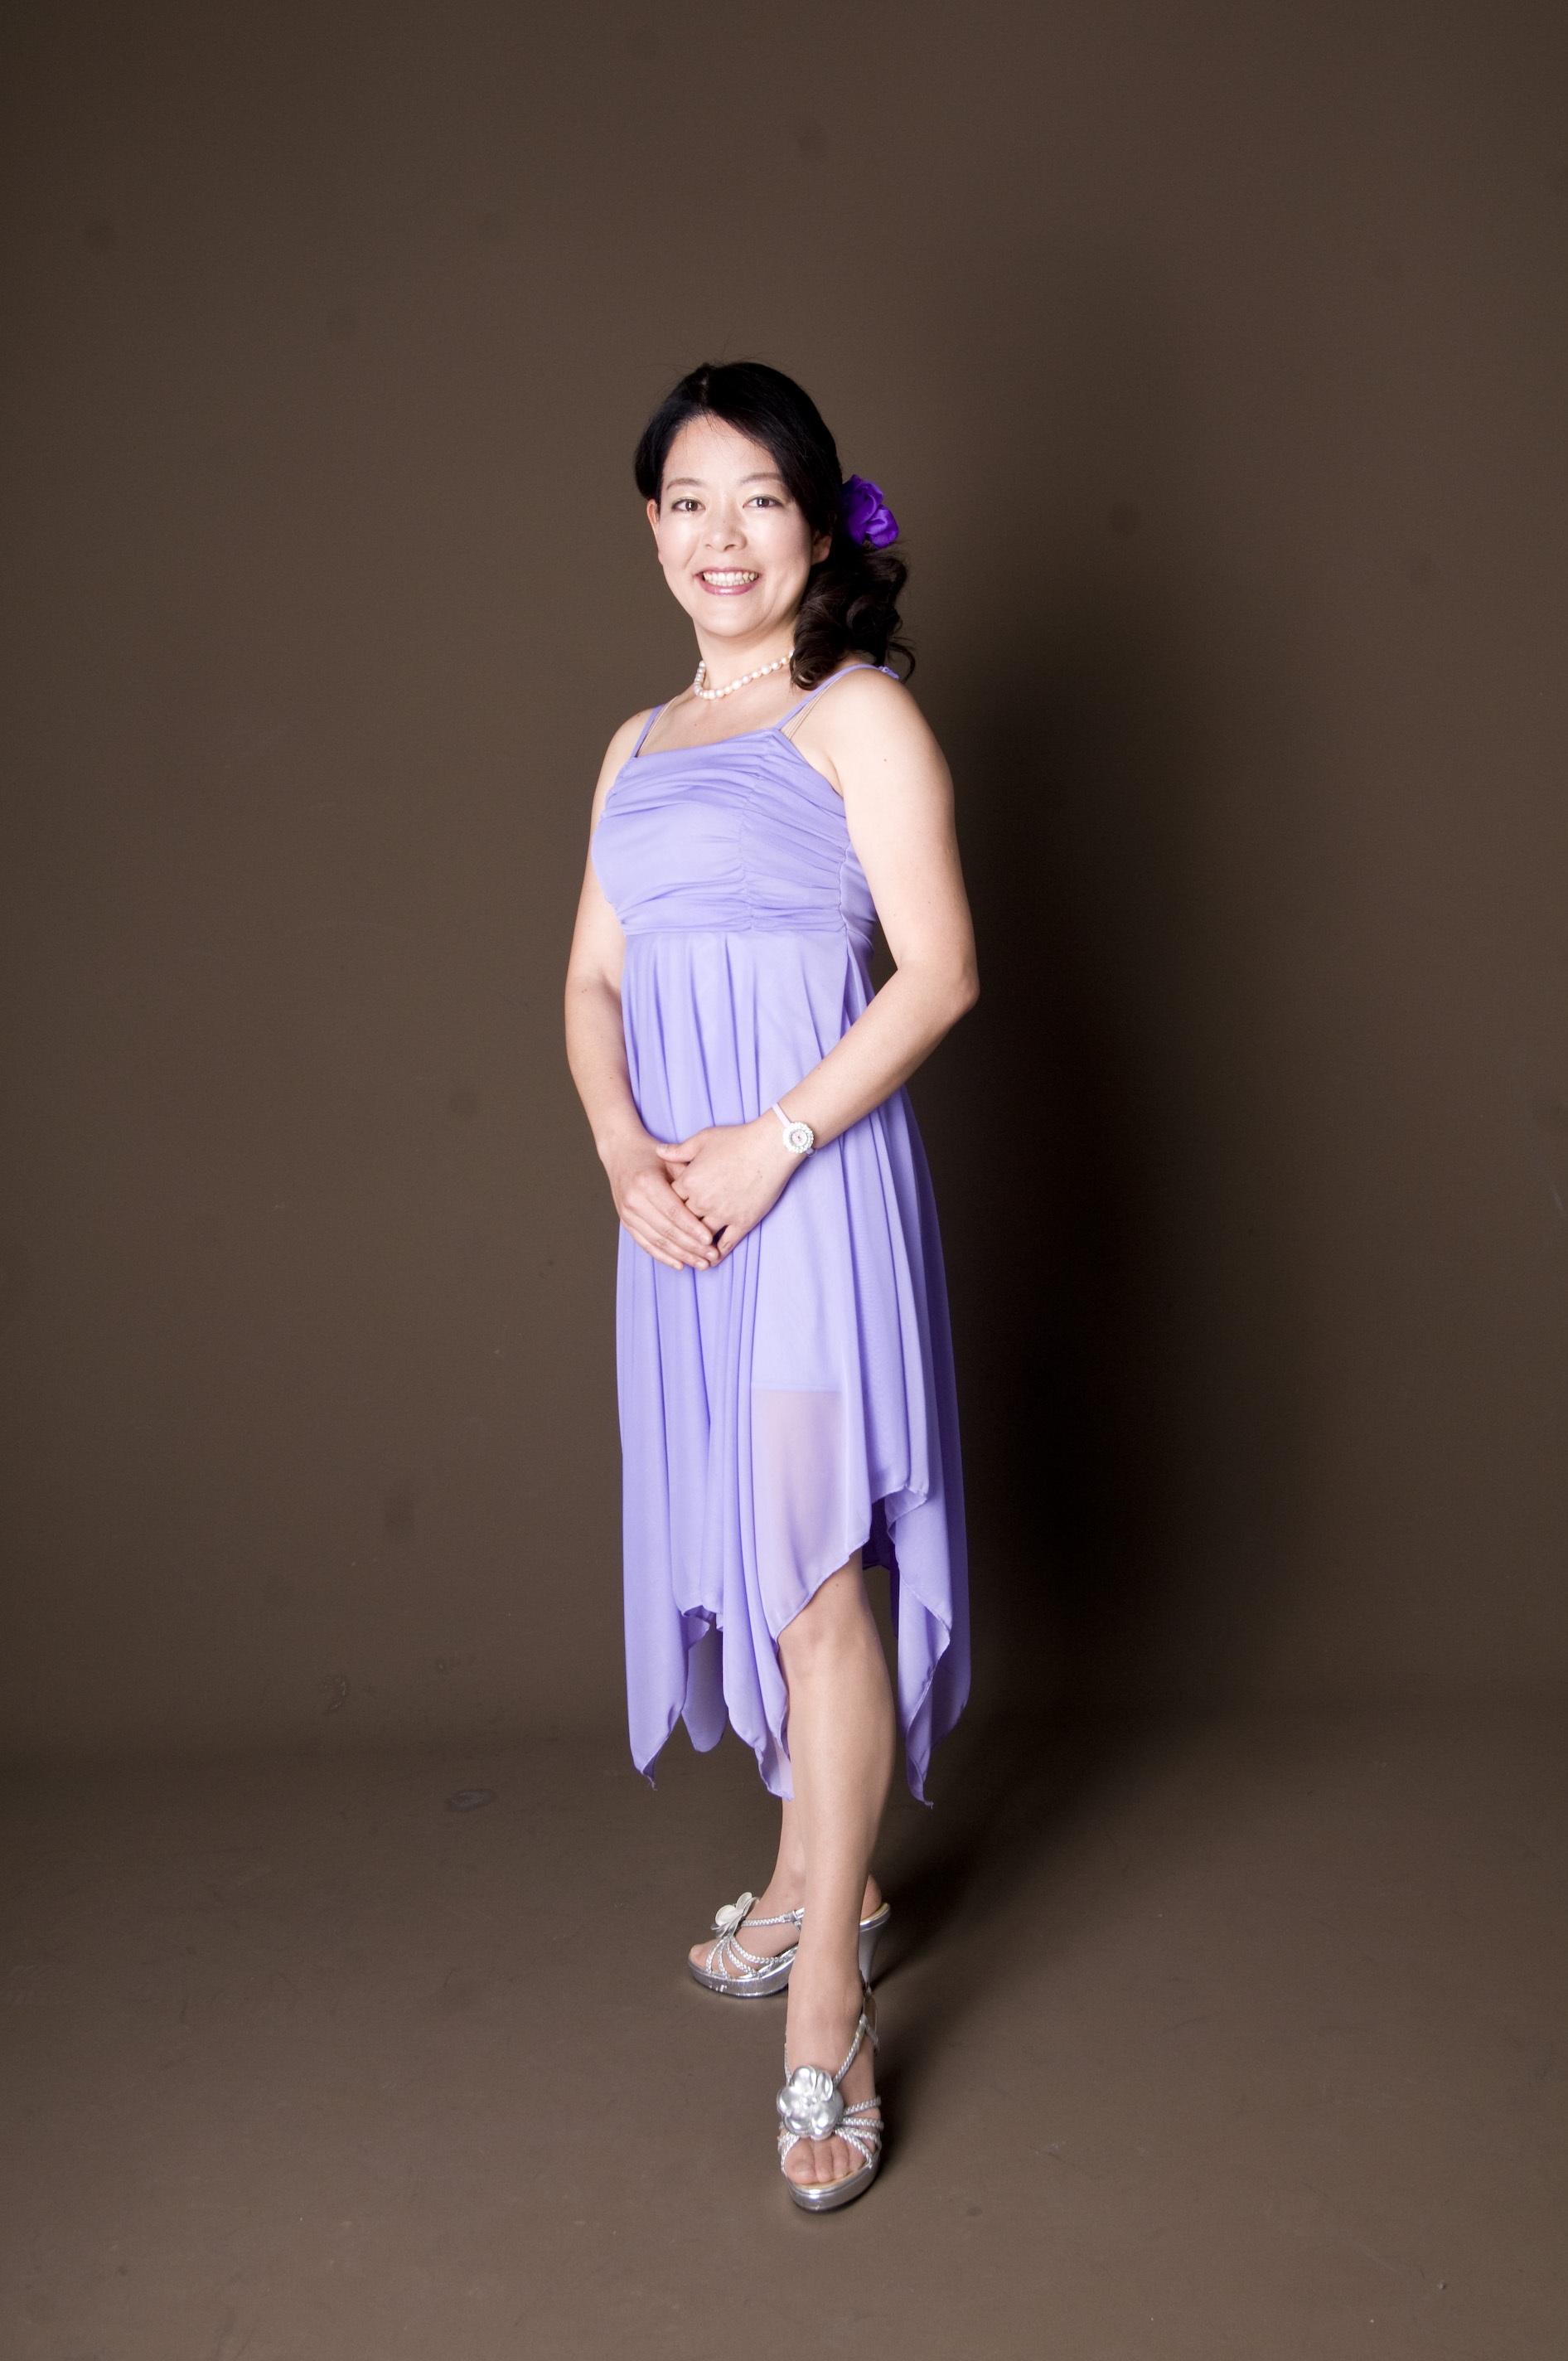
woman, photography, purple, model, spring, fashion, blue, clothing, pink, formal, dress, beauty, gown, bridesmaid, photo shoot, bridal clothing, cocktail dress